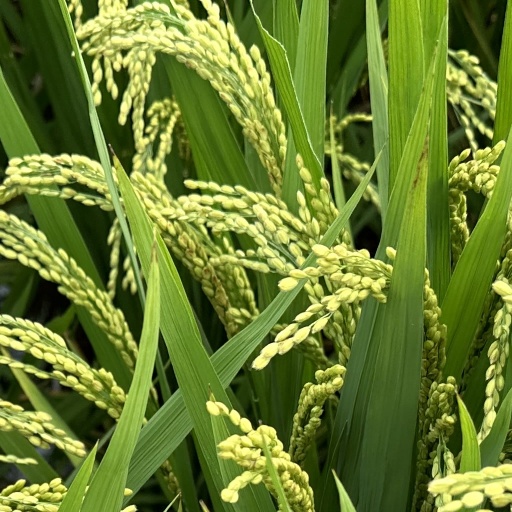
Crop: rice